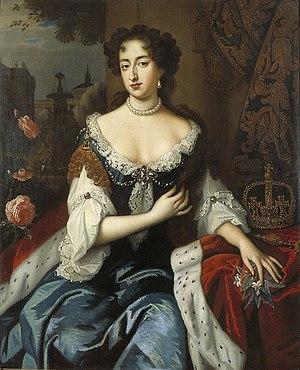
Marie II est reine d'Angleterre, d'Écosse et d'Irlande de 1689 à sa mort aux côtés de son mari Guillaume III.